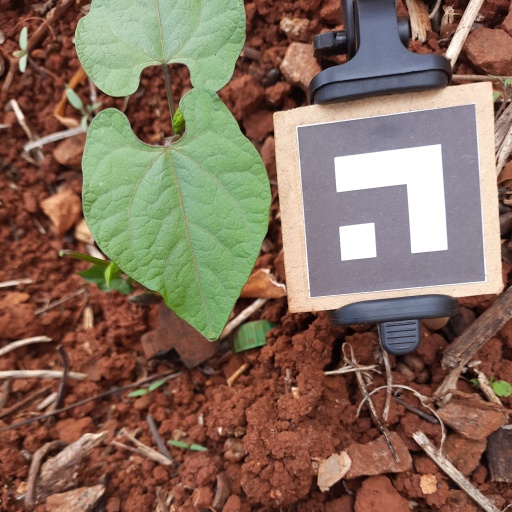
Observations: wavy surface, no eating holes, under cloudy sky